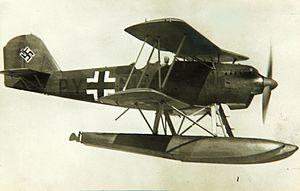
Le Heinkel He 60 est un hydravion à flotteurs embarqué monomoteur et biplan de l'entre-deux-guerres et de la Seconde Guerre mondiale. Il était utilisé comme avion de reconnaissance par la marine allemande.